Fontamara

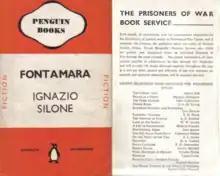
A Penguin edition of "Fontamara" was distributed at British Prisoner of War camps during World War II. The front cover is shown here with its inside cover which gives details of the Prisoners of War Book Service.

The novel was published in Zurich, Switzerland in Spring 1933 in German translation by Nettie Sutro as a book and in various German language Swiss periodicals. It was published in English by Penguin Books in September 1934. The first version in Italian appeared in Paris in 1933, though it was not published in Italy until 1945, when Silone prepared a much changed version for publication in Ernesto Buonaiuti's Roman newspaper 'Il Risveglio', and in 1947 another edition, with further revisions, was published by the editing house Lo Faro, Rome. In 1949 Mondadori published the novel, with still further modifications, and Silone made further stylistic changes in the 1953 Mondadori publication. An Esperanto version was published in 1939 in the Netherlands. Surprisingly, despite Silone's sharp break with Stalinism, the book was also published in Russian in 1935 in the Soviet Union, although it has never been republished in Russian afterwards.